Rubin Carter

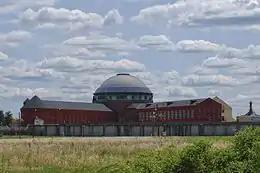
East Jersey State Prison, formerly Rahway, where Carter was imprisoned

Several months later, Bello changed his story, after the police discovered why he was in the area and his theft from the cash register. He positively identified Artis as one of the attackers, while Bradley now came forward to claim Carter was the other; based on this, the two were arrested and indicted. Bello later claimed that in return he was promised the US$10,500 reward offered for catching the killers, though it was never paid.